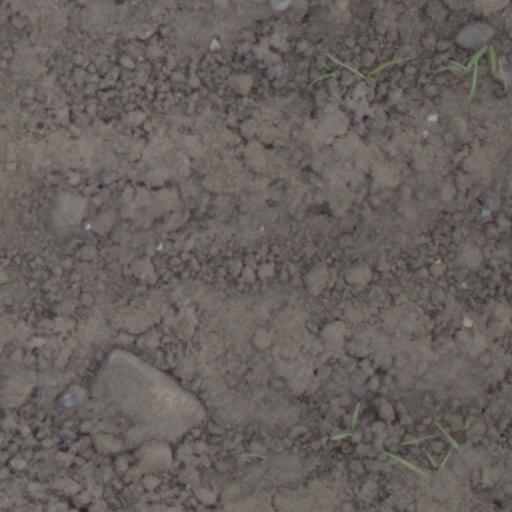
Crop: wheat